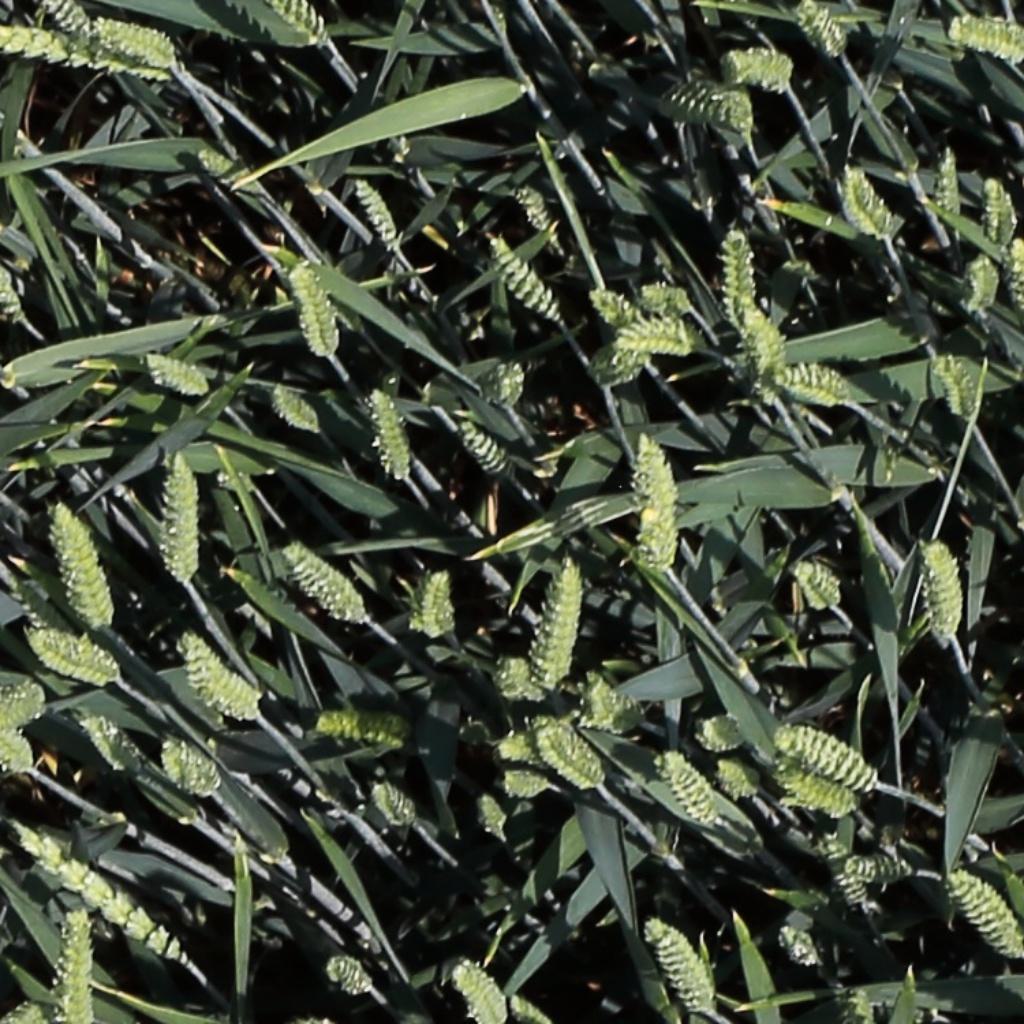
Country: Switzerland
Location: Usask
Wheat development stage: Filling